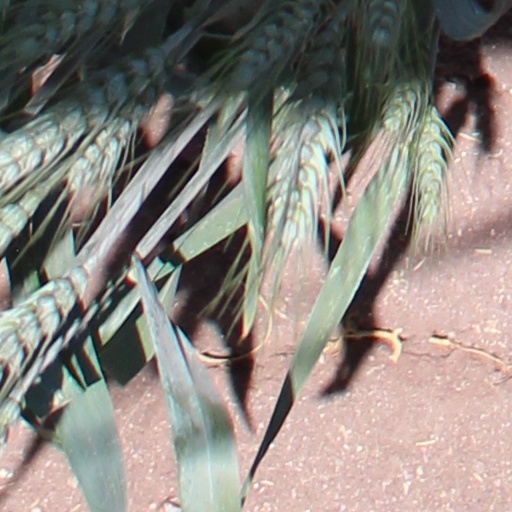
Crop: wheat